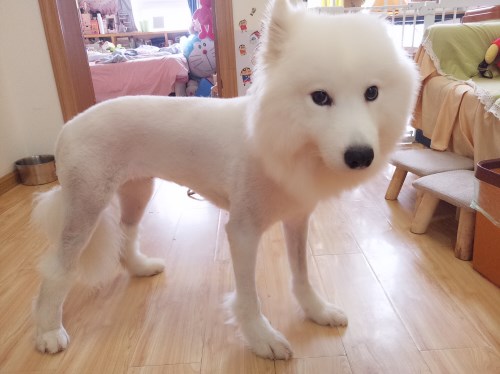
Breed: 2192-n000088-Samoyed